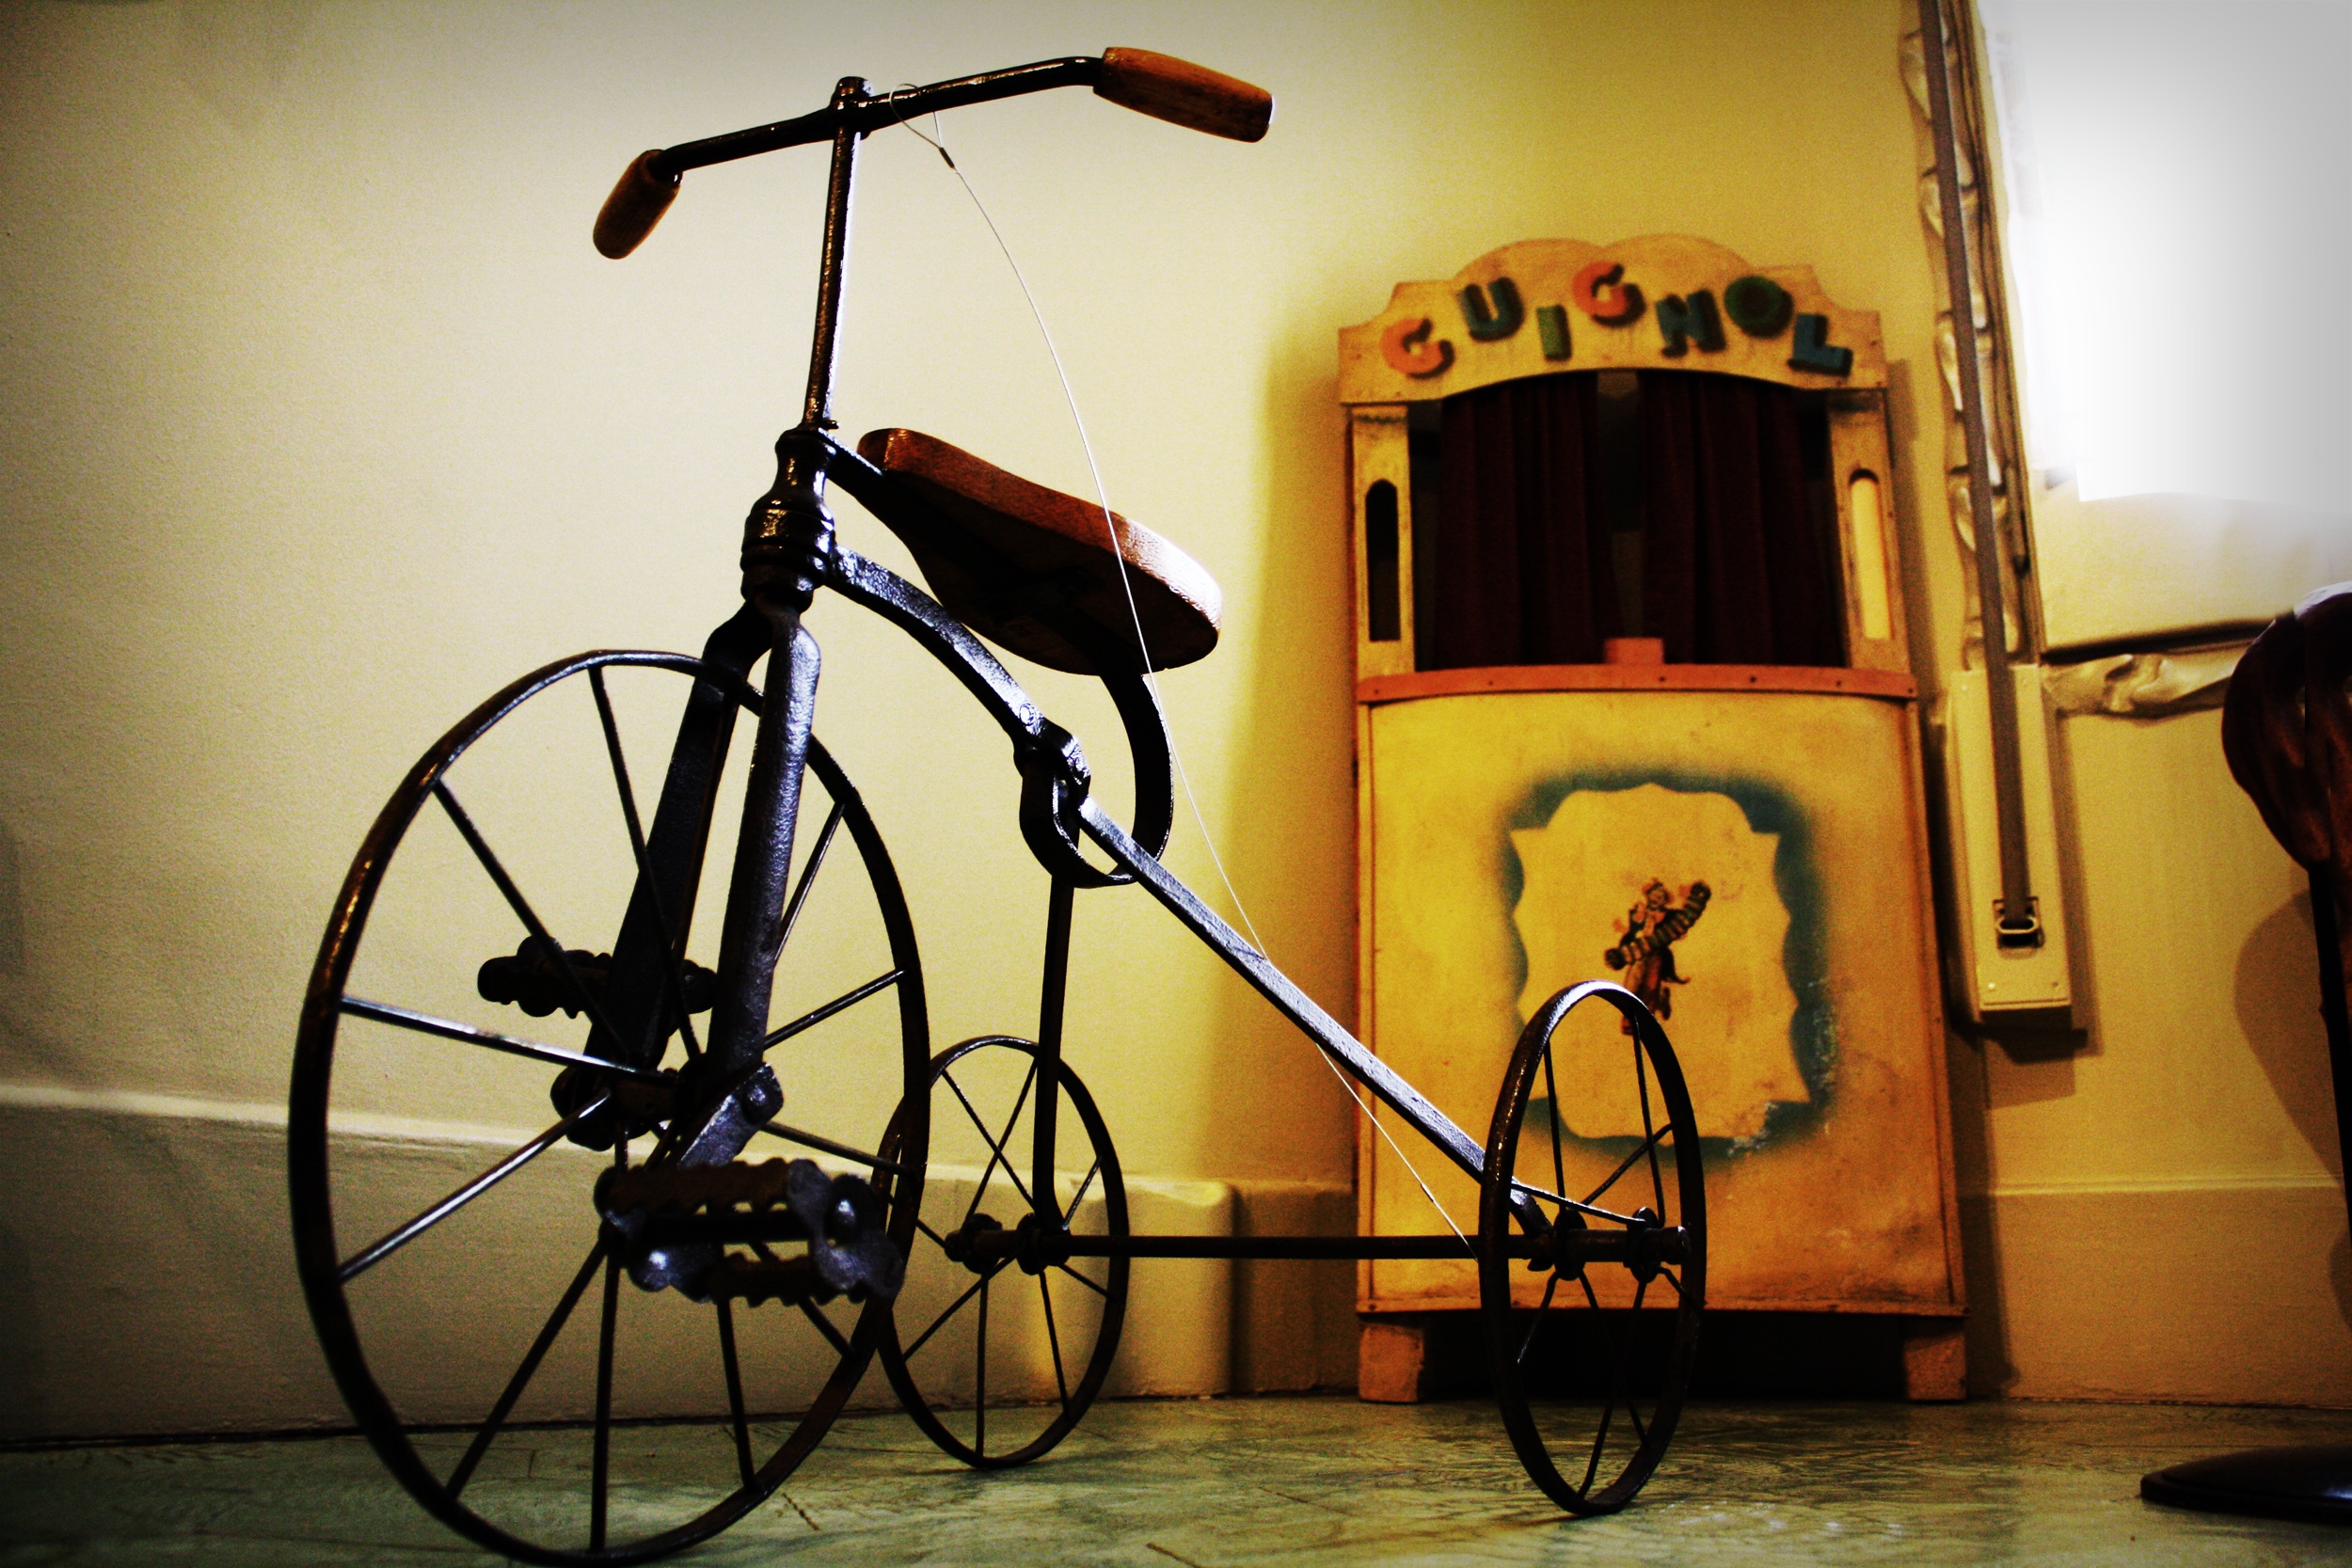
bicycle, vehicle, color, sports equipment, art, tourist attraction